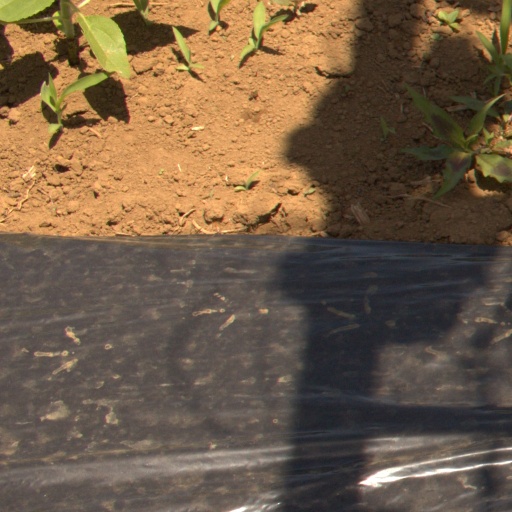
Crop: Jerusalem artichoke